History of Scotland

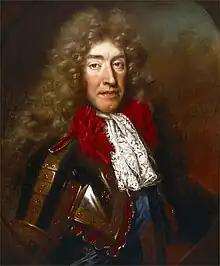
James VII of Scotland (and II of England), who vacated the throne in 1688

Although James had tried to get the Scottish Church to accept some of the High Church Anglicanism of his southern kingdom, he met with limited success. His son and successor, Charles I, took matters further, introducing an English-style Prayer Book into the Scottish church in 1637. This resulted in anger and widespread rioting. (The story goes that it was initiated by a certain Jenny Geddes who threw a stool in St Giles Cathedral.) Representatives of various sections of Scottish society drew up the National Covenant in 1638, objecting to the King's liturgical innovations. In November of the same year matters were taken even further, when at a meeting of the General Assembly in Glasgow the Scottish bishops were formally expelled from the Church, which was then established on a full Presbyterian basis. Charles gathered a military force; but as neither side wished to push the matter to a full military conflict, a temporary settlement was concluded at Pacification of Berwick. Matters remained unresolved until 1640 when, in a renewal of hostilities, Charles's northern forces were defeated by the Scots at the Battle of Newburn to the west of Newcastle. During the course of these Bishops' Wars Charles tried to raise an army of Irish Catholics, but was forced to back down after a storm of protest in Scotland and England. The backlash from this venture provoked a rebellion in Ireland and Charles was forced to appeal to the English Parliament for funds. Parliament's demands for reform in England eventually resulted in the English Civil War. This series of civil wars that engulfed England, Ireland and Scotland in the 1640s and 1650s is known to modern historians as the Wars of the Three Kingdoms. The Covenanters meanwhile, were left governing Scotland, where they raised a large army of their own and tried to impose their religious settlement on Episcopalians and Roman Catholics in the north of the country. In England his religious policies caused similar resentment and he ruled without recourse to parliament from 1629.